Government of the Republic of China

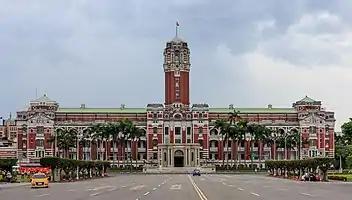
Presidential Office Building

The leadership of the country consists of the two top officials that is directly and jointly elected by citizens of the Republic of China residing in the Taiwan Area.